Laws of the Indies

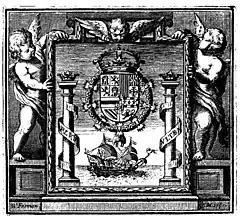
Council of the Indies royal emblem

The Laws of the Indies are the entire body of laws issued by the Spanish Crown in 1573 for the American and the Asian possessions of its empire. They regulated social, political, religious, and economic life in these areas. The laws are composed of myriad decrees issued over the centuries and the important laws of the 16th century, which attempted to regulate the interactions between the settlers and natives, such as the Laws of Burgos (1512) and the New Laws (1542). Throughout the 400 years of Spanish presence in these parts of the world, the laws were compiled several times, most notably in 1680 under Charles II in the (Compilation of the Laws of the Kingdoms of the Indies). This became considered the classic collection of the laws, although later laws superseded parts of it, and other compilations were issued.